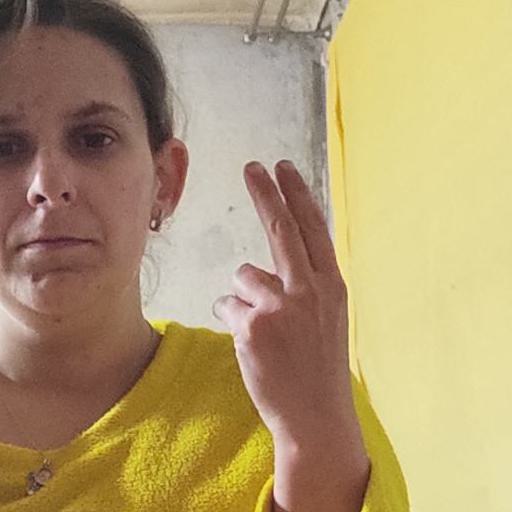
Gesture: two_up_inverted